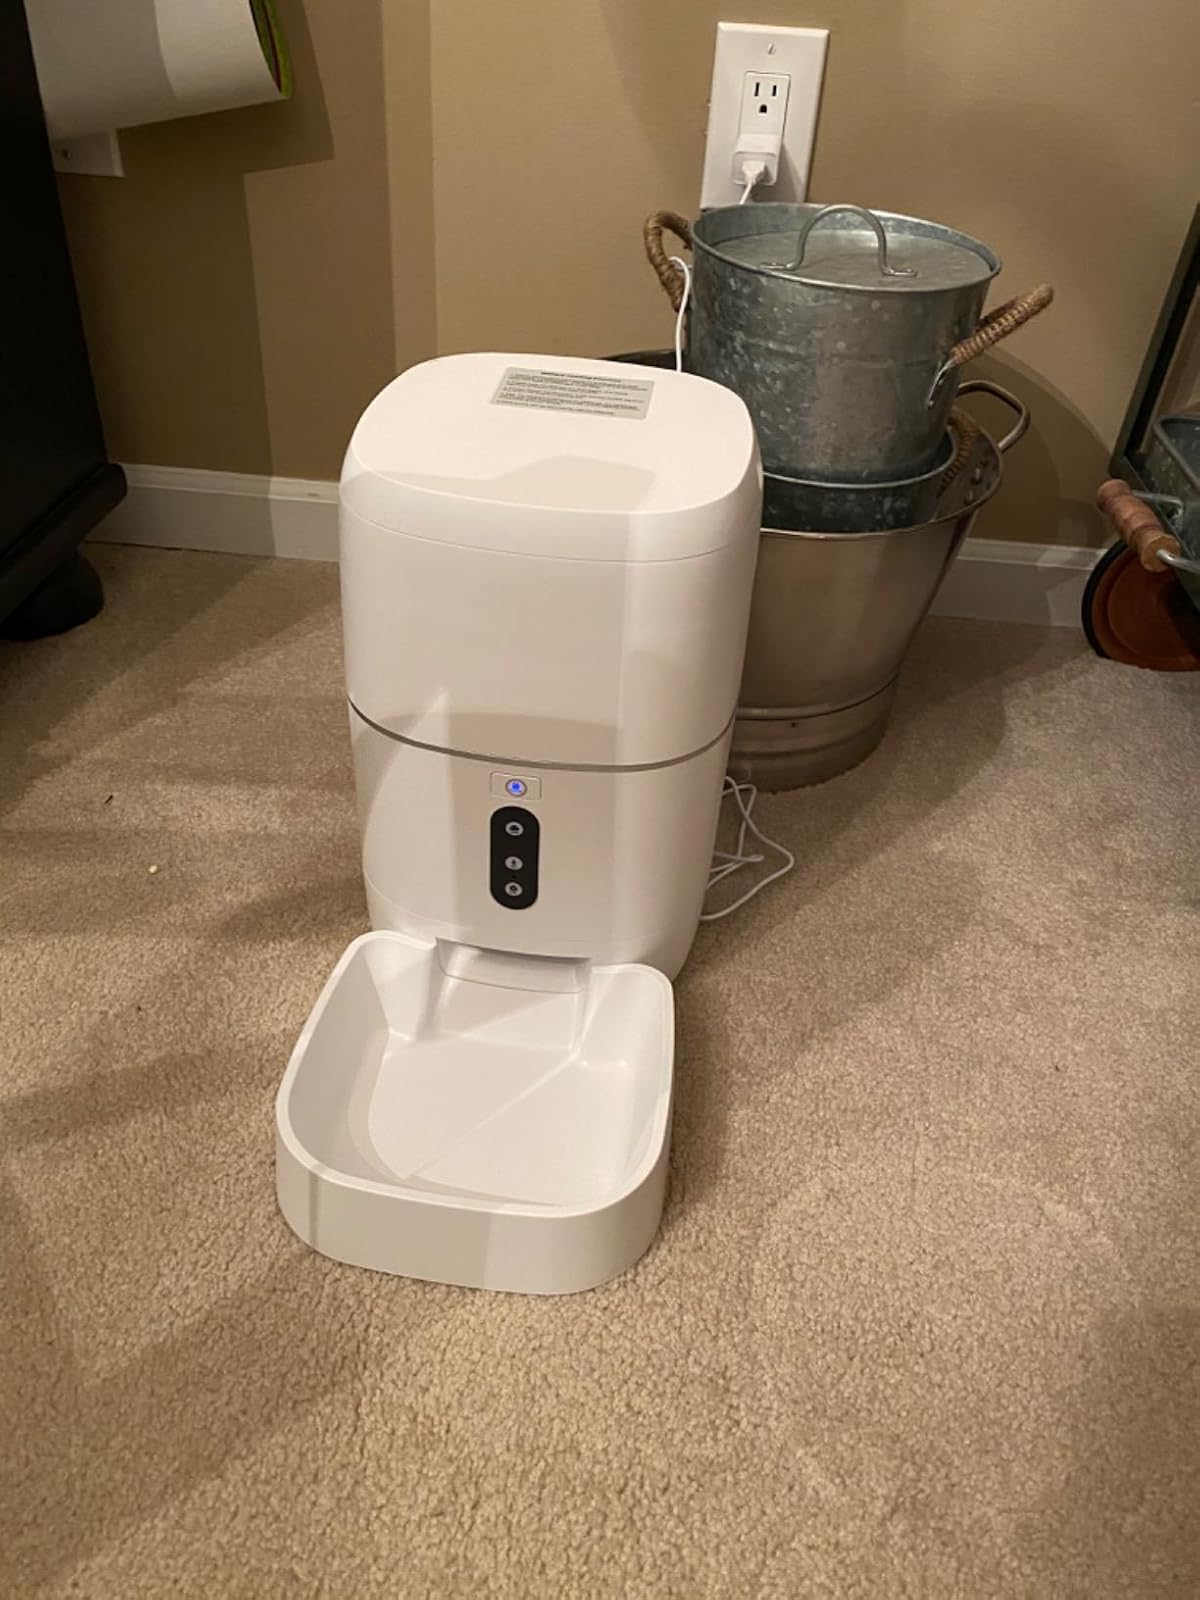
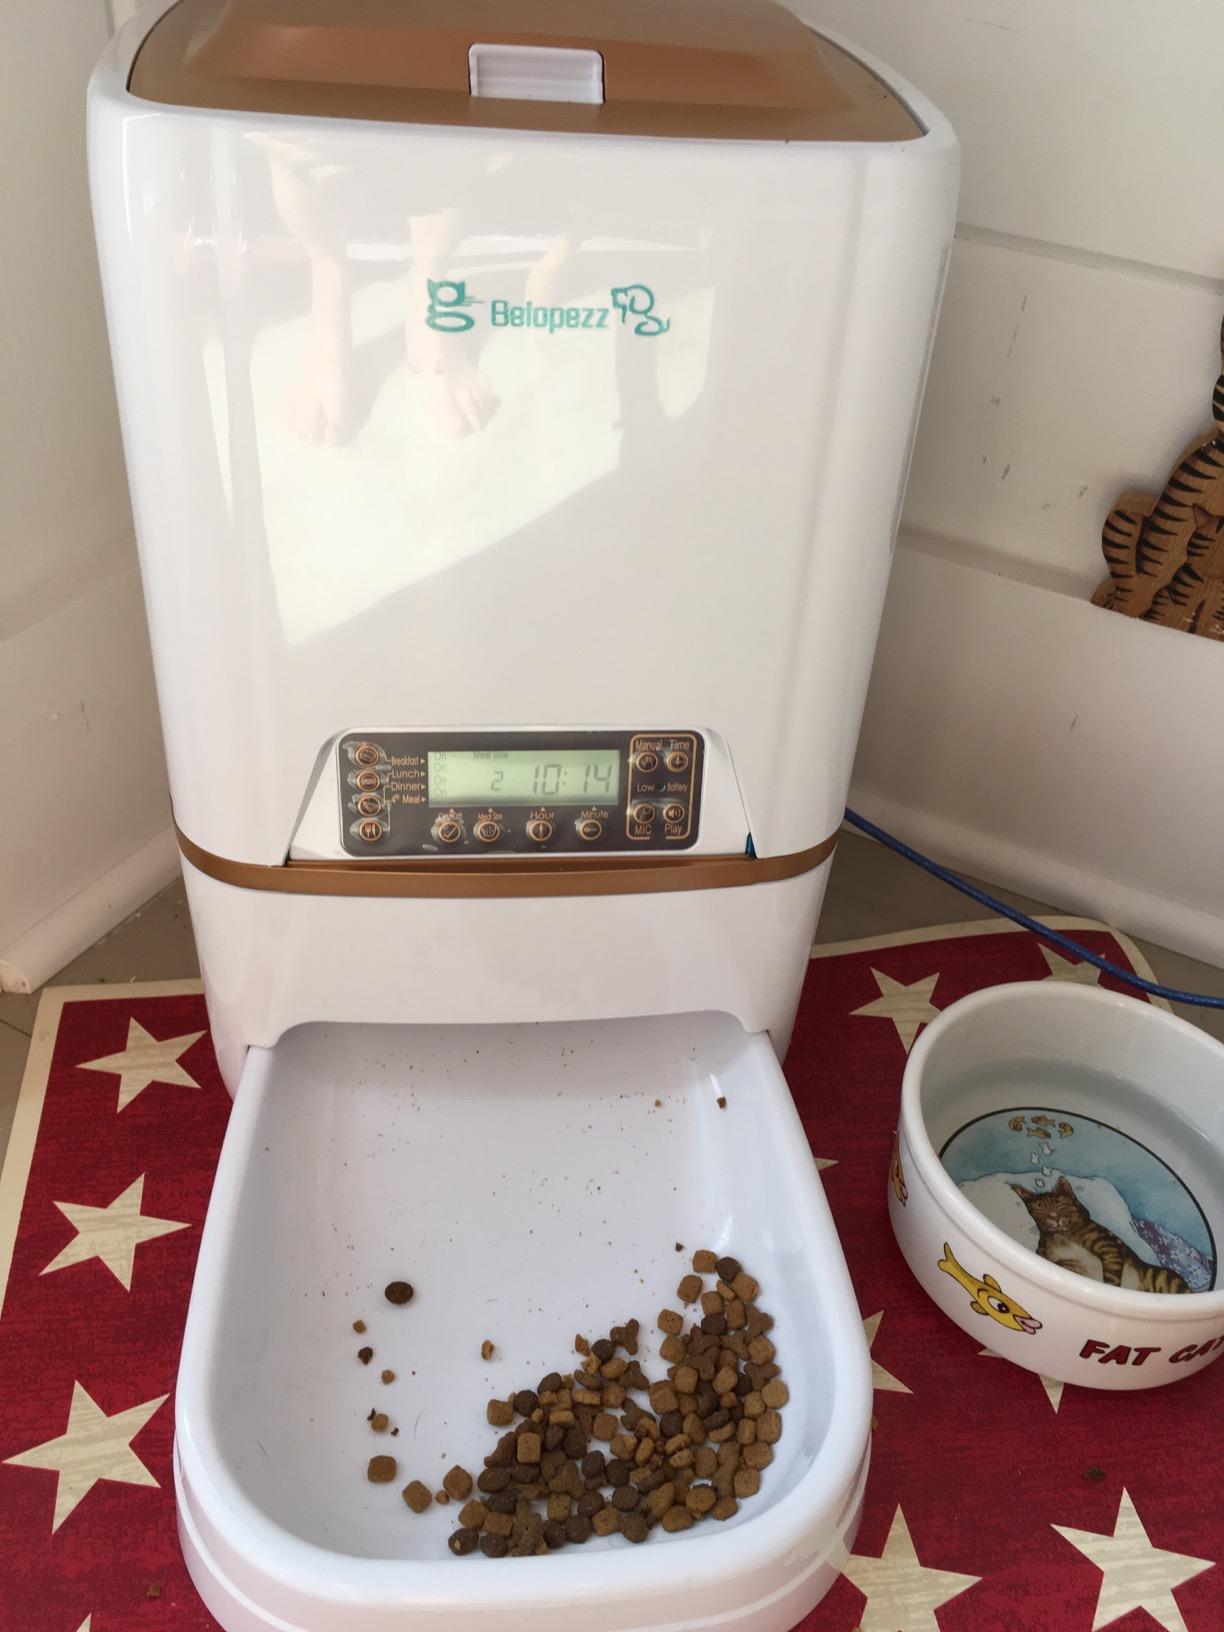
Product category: items_feeder
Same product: no